Alabama Territory

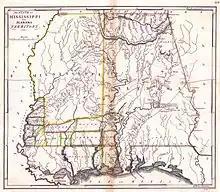
1817 era map of the former Mississippi Territory (1798-1817), of the southwestern United States, showing the new U.S. state of Mississippi (to the west / left), and adjacent remaining Alabama Territory (on the east / right). At the bottom / south is the western panhandle of Spanish Florida and West Florida along the southern coast of the Gulf of Mexico, part of the American purchase of the future Florida Territory in 1819 and subsequent state of Florida by 1845.

St. Stephens, located in the central area of the Alabama Territory on the Tombigbee River, was the only territorial capital during the period. William Wyatt Bibb (1781–1820), formerly of Georgia was the only territorial governor, later elected to that position after achieving statehood.